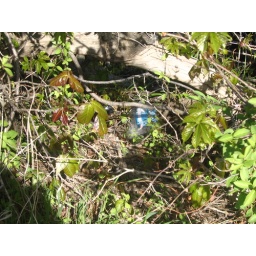
Trash in nature - Plastic bottle and a glass bottle.